Merritton Tunnel

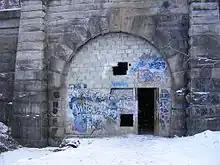
The tunnel in 2007, after being sealed

Several fatal accidents occurred during the construction and use of the tunnel and the railway running through it. In 1875, a 14-year-old was killed when he was crushed under a large rock. On January 3, 1903 at 7:03 AM, Engine Number 4 and Engine Number 975 met in a head-on collision approximately a third of a mile from the western entrance of the tunnel. The trains were moving at approximately 22 miles per hour when they crashed, and the firemen of both trains, Charles Horning of Engine Number 4 and Abraham Desult from Engine Number 975, died as a result of their injuries. In total, 107 men were killed between the railway accident, the construction of the tunnel, and the canal in its surrounding area. The entrance is gated and locked due to it being on private property, with trespassing and vandalism being an ongoing problem.